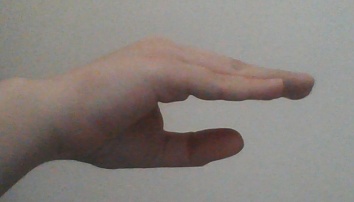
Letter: jeem